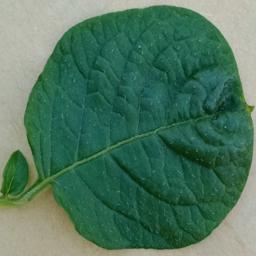
Label: Potato___Healthy